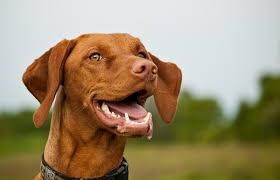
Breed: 210-n000048-vizsla